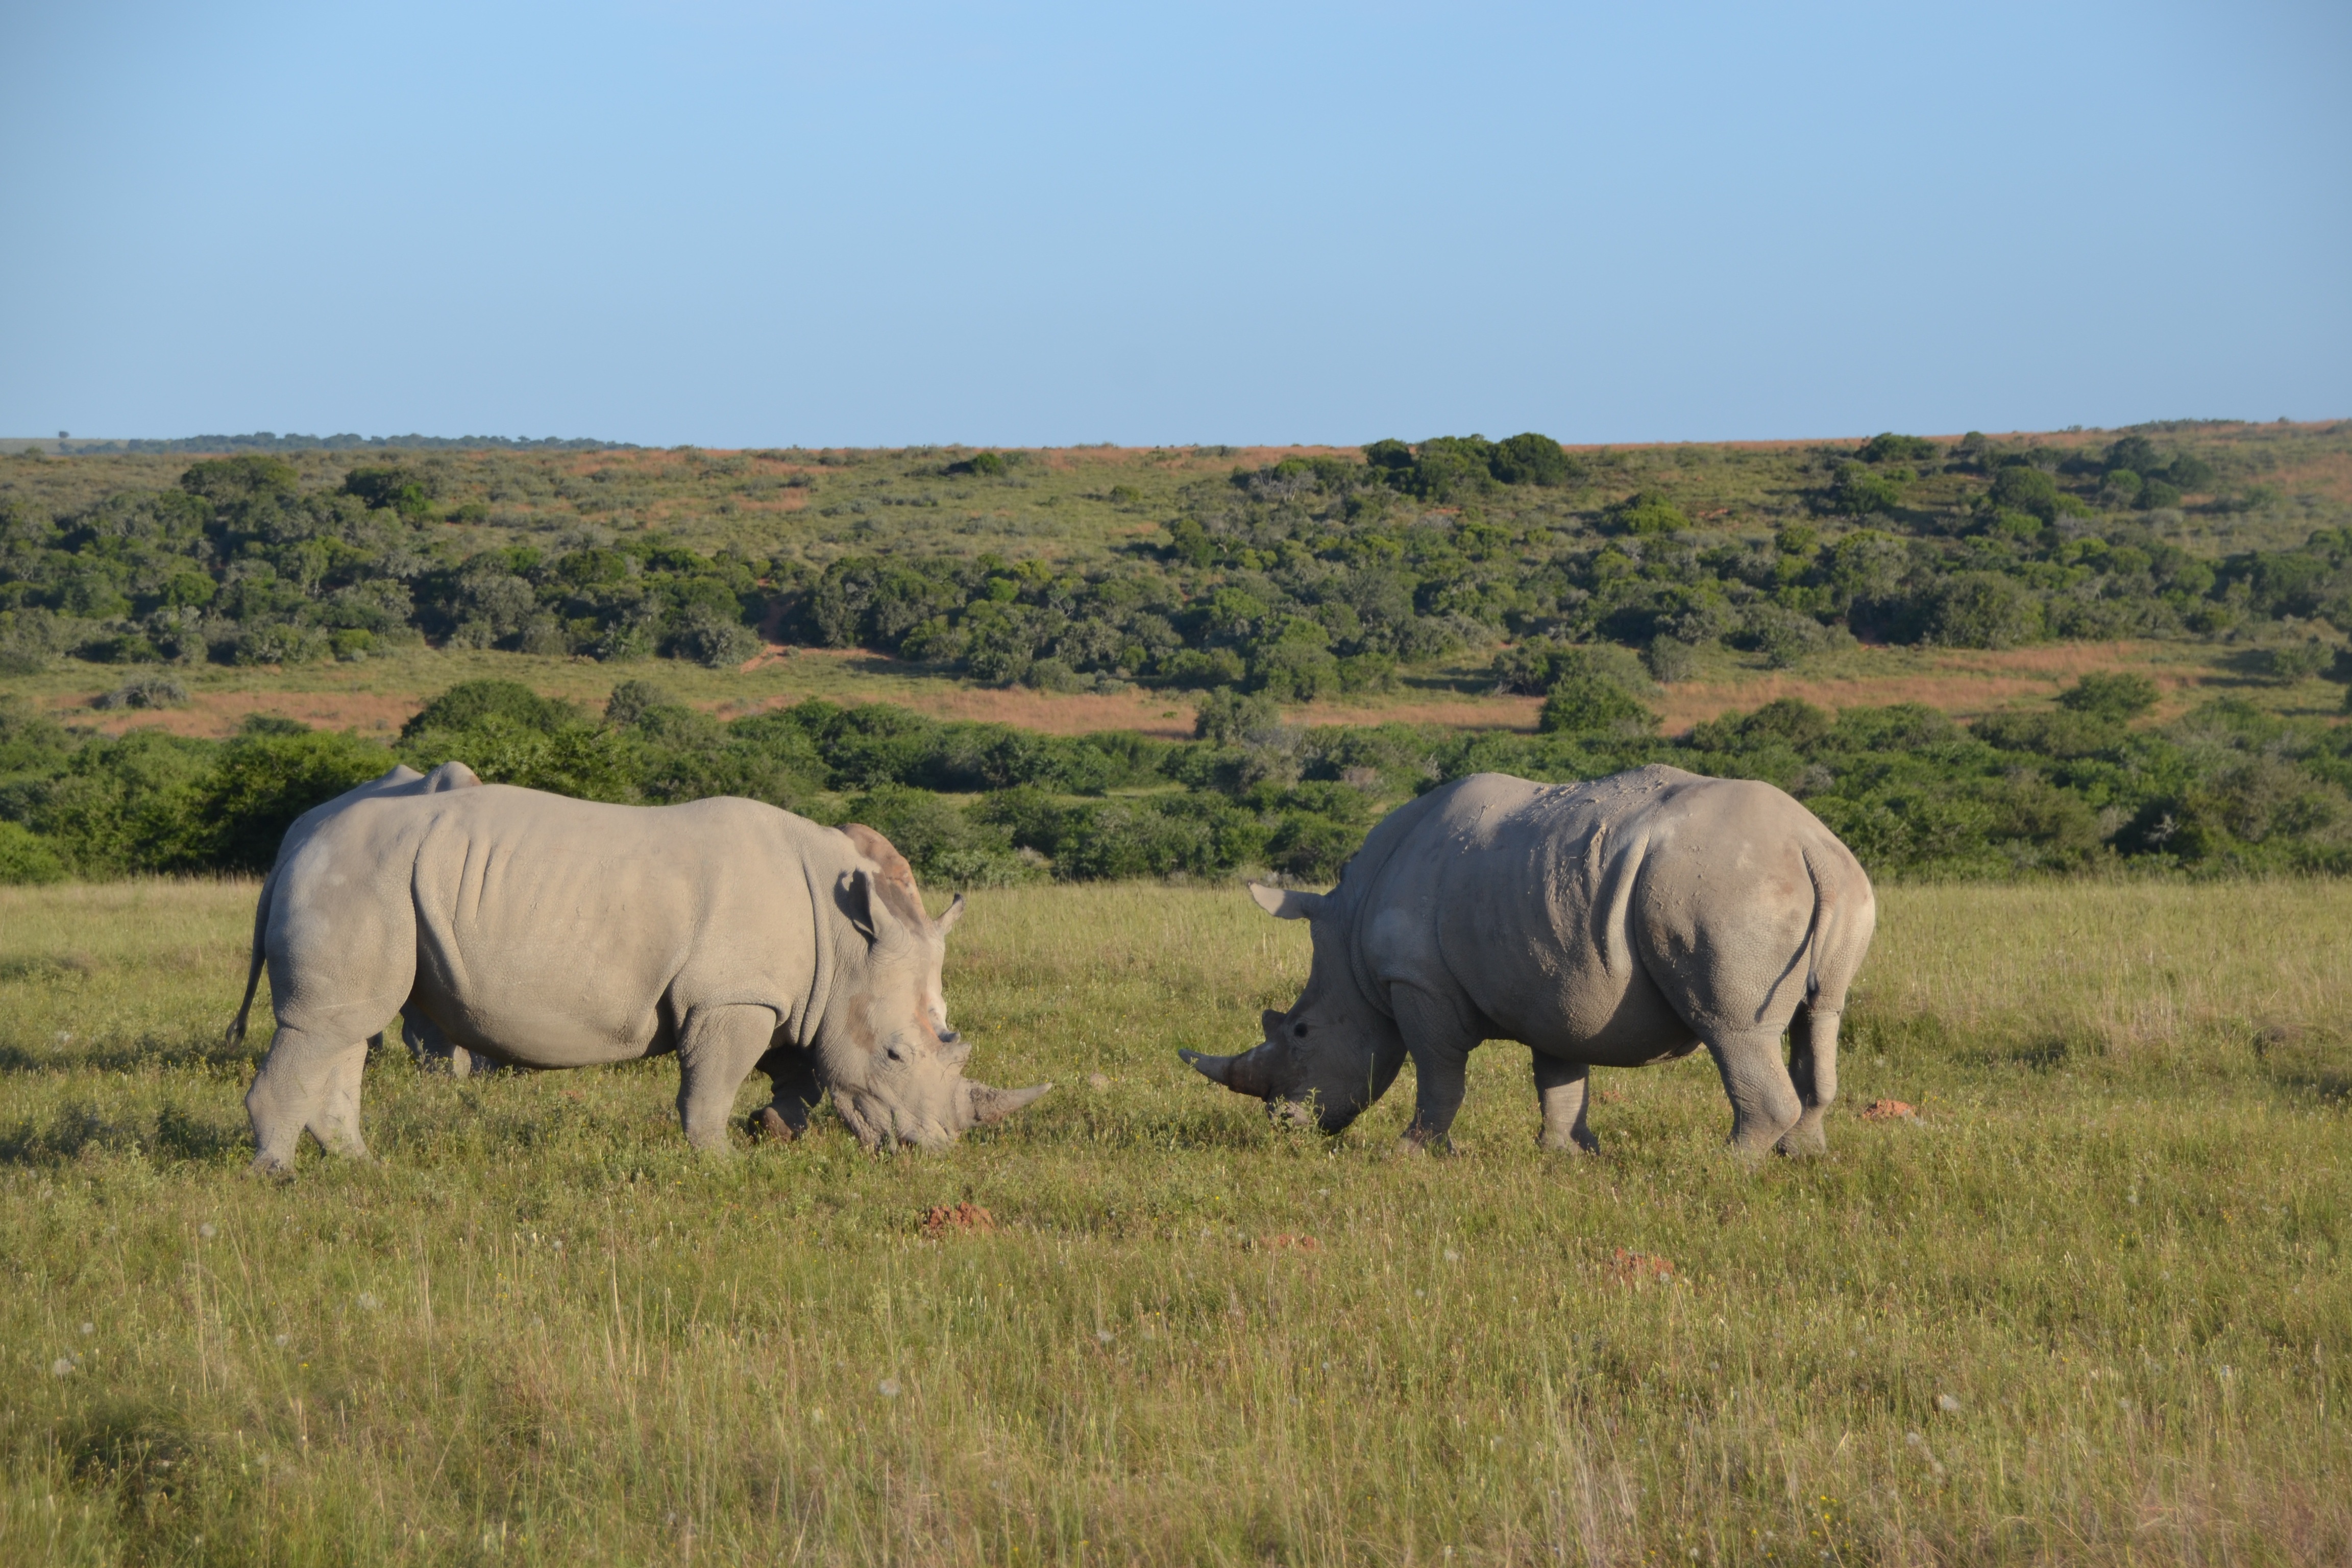
prairie, adventure, animal, wildlife, herd, pasture, grazing, africa, fauna, savanna, plain, elephant, rhino, rhinoceros, grassland, safari, ecosystem, indian elephant, african elephant